Institute of Chartered Accountants of India

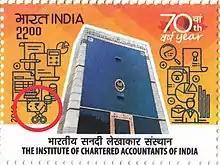
A 2018 stamp dedicated to the 70th anniversary of the Institute of Chartered Accountants of India

The Institute of Chartered Accountants of India, abbreviated as ICAI, is India's largest professional accounting body under the administrative control of Ministry of Corporate Affairs, Government of India. It was established on 1 July 1949 as a statutory body under the Chartered Accountants Act, 1949 enacted by the Parliament for promotion, development and regulation of the profession of Chartered Accountancy in India.